Carl Jungheim

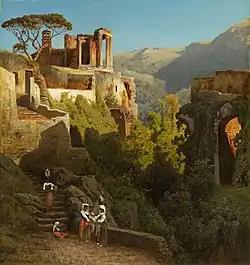
View of the Temple of Vesta, Tivoli

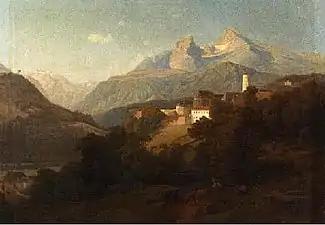
View of Berchtesgaden

Carl Jungheim (6 February 1830, Düsseldorf – 6 June 1886, Düsseldorf) was a German landscape painter, associated with the Düsseldorfer Malerschule.